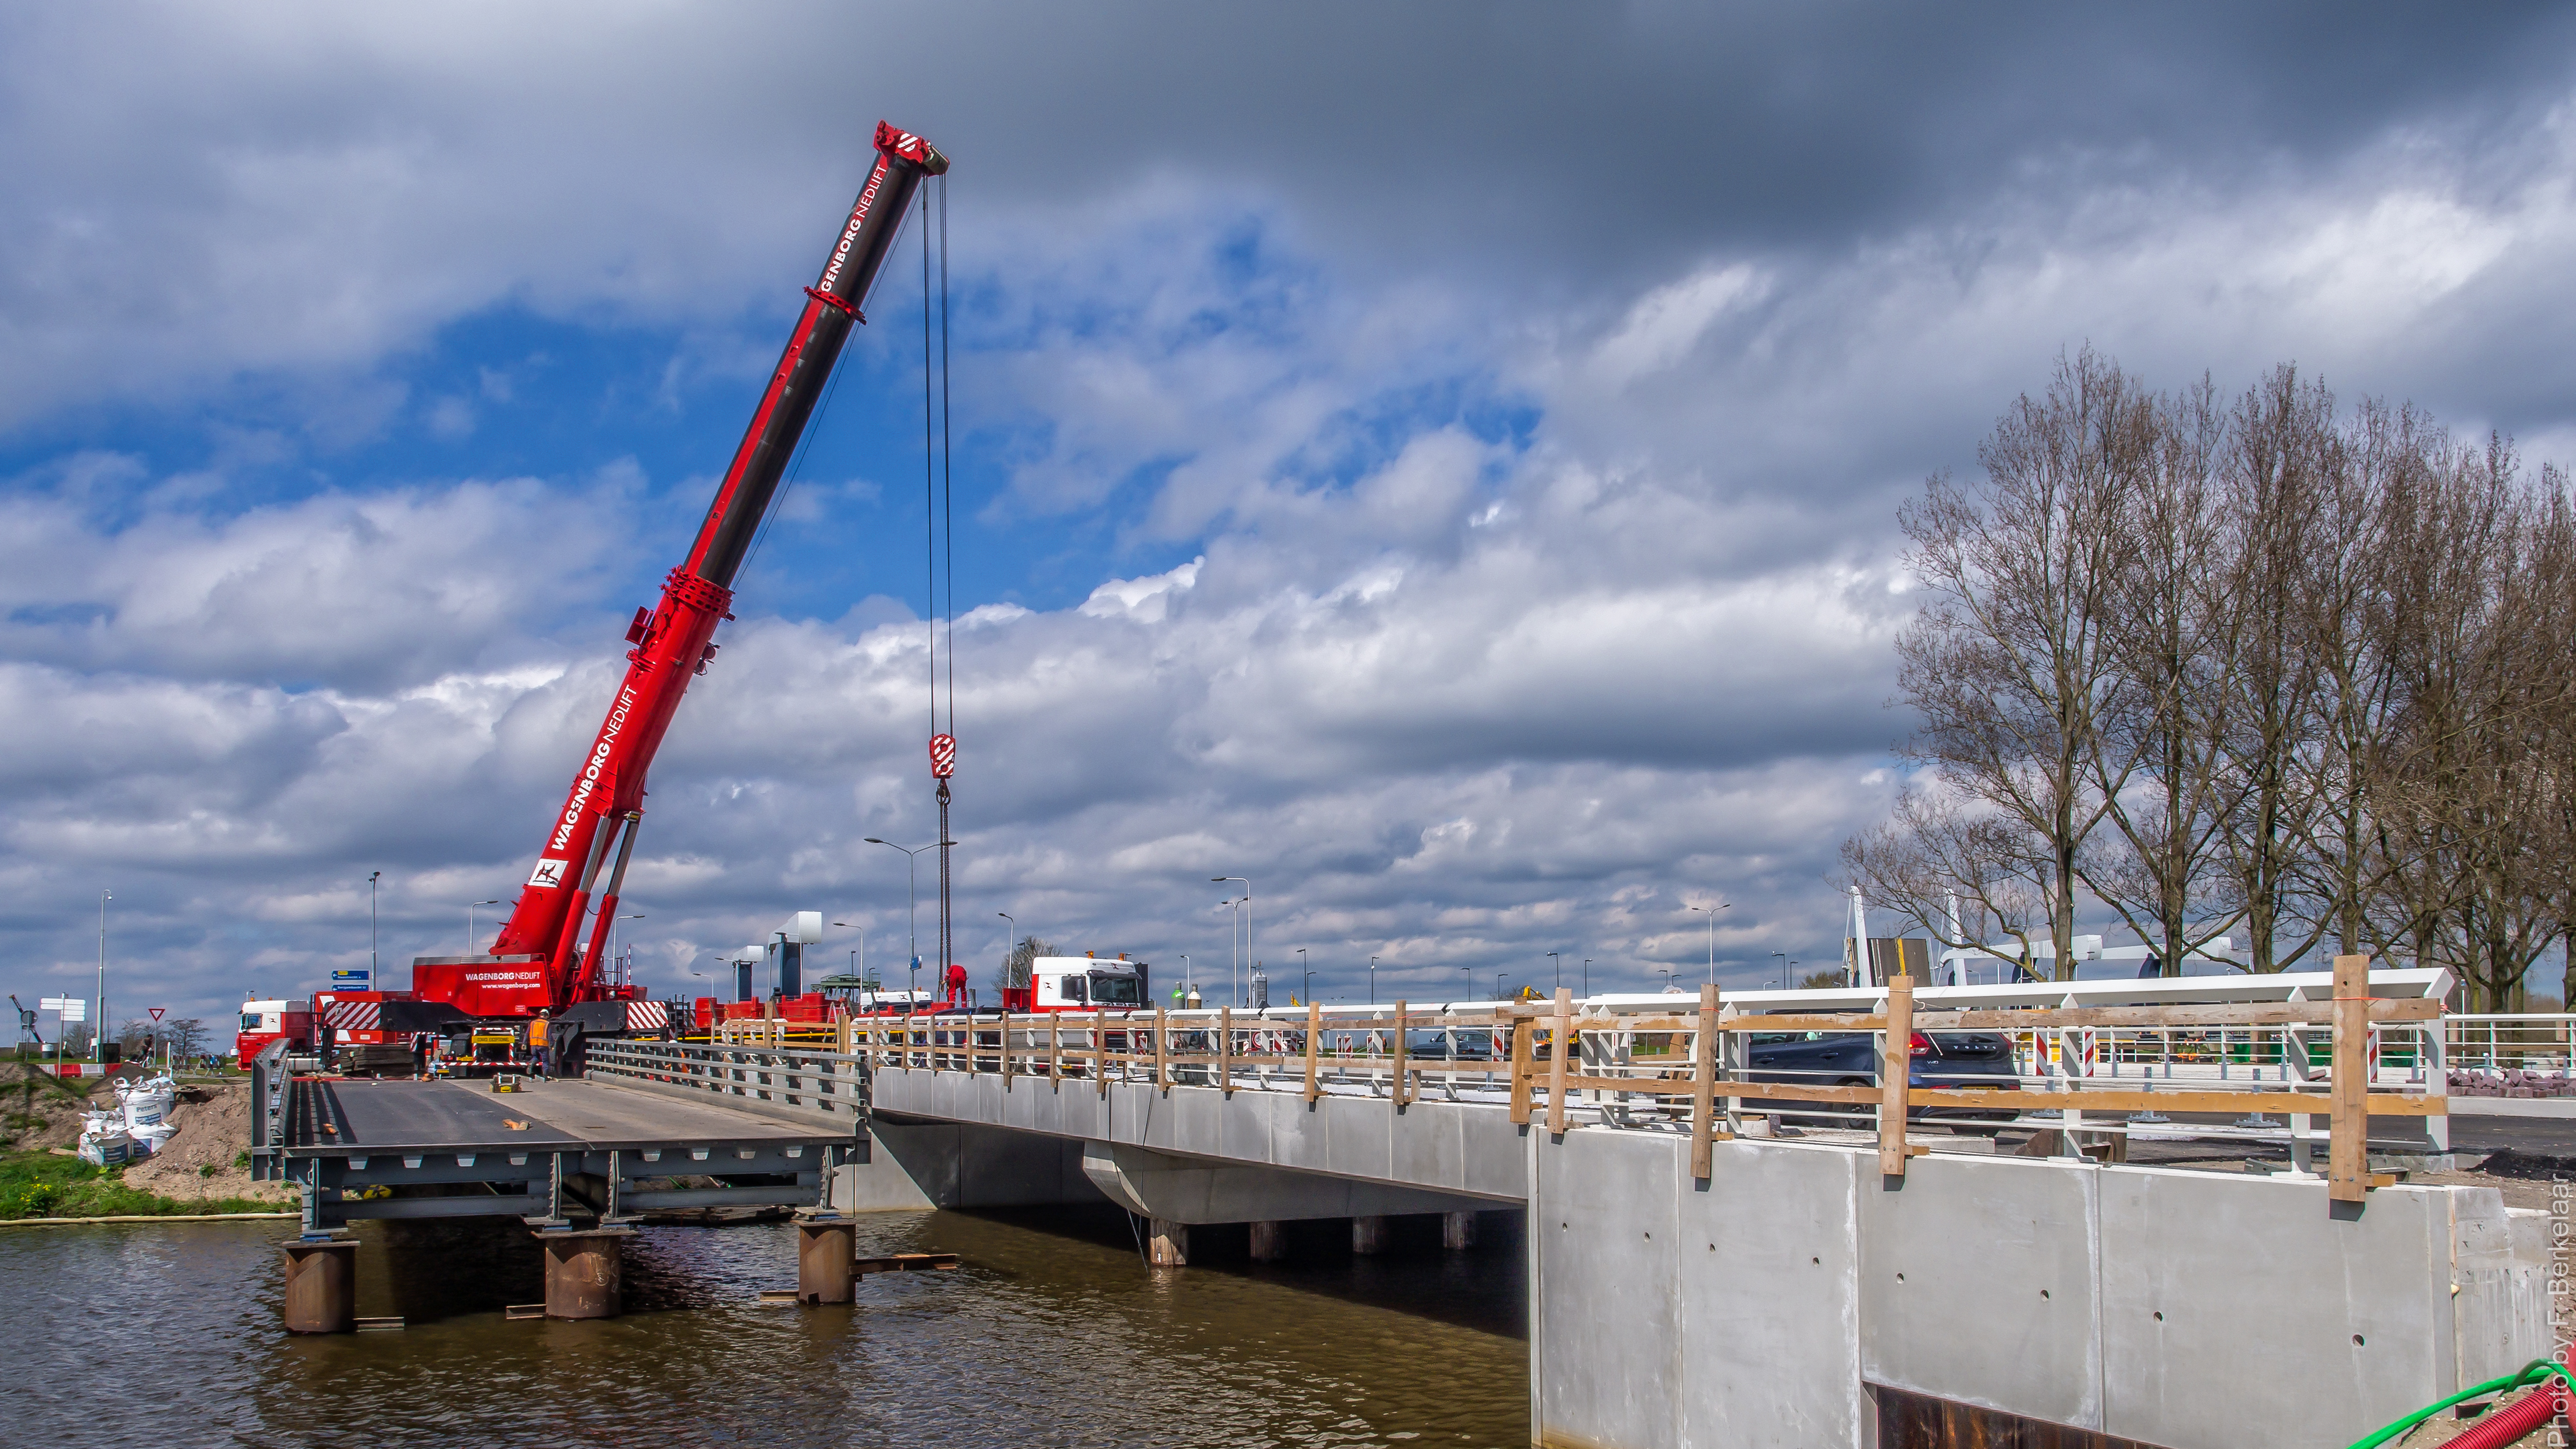
sea, coast, dock, boat, bridge, river, ship, transport, vehicle, mast, harbor, waterway, ferry, nederland, zuidholland, watercraft, nl, gouda, terex, wagenborg, demag, ac500, wagenborgnedlift, rotterdamsebrug, jansonbridging, zz8326, freight transport